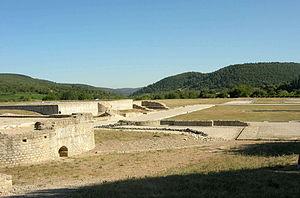
Ruines romaines d'Alba-la-Romaine
Le site archéologique d'Alba-la-Romaine, correspondant à la ville gallo-romaine d'Alba Helviorum, est situé près de l'actuelle ville d'Alba-la-Romaine, dans le département de l'Ardèche, dans la région Auvergne-Rhône-Alpes. Alba était sous l'empire romain la capitale du peuple gaulois des Helviens dont le territoire recouvrait la région du bas Vivarais. Un musée y a ouvert ses portes en octobre 2013. MuséAl regroupe ainsi le site archéologique, le musée et un dépôt archéologique.